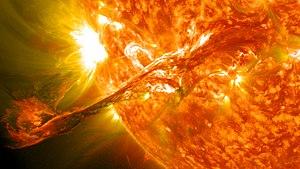
Filament solaire géant photographié le 31 août 2012 à 20h36 UTC. L'éjection de masse coronale résultante a voyagé à environ 1 500 kilomètres par seconde. Le flot de particules expulsé par le phénomène, sans toucher directement la Terre, a créé un champ magnétique très fort qui a interagi avec la magnétosphère terrestre en générant des aurores polaires au cours de la la nuit du lundi 3 septembre 2012. La photo est prise par les caméras de l'observatoire solaire spatial de la NASA Solar Dynamics Observatory aux longueurs d'onde 304 et 171 Angstroms. La partie du filament photographiée fait plusieurs centaines de milliers de km de long. Image recadrée. Italiano: Un lungo filamento di materia solare che galleggiava nella corona solare erutta nello spazio, 31 agosto 16:36 EDT. Русский: Выброс плазмы из солнечной короны, наблюдавшийся 31-го августа 2012. Выброшенное вещество сформировало длинную нить, которая ""плавала"" в солнечной короне. Українська: Викид плазми із сонячної корони, що спостерігався 31-го серпня 2012. Викинута речовина сформувала довгу нитку, котра ""плавала"" в сонячній короні."